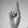
ASL letter: D